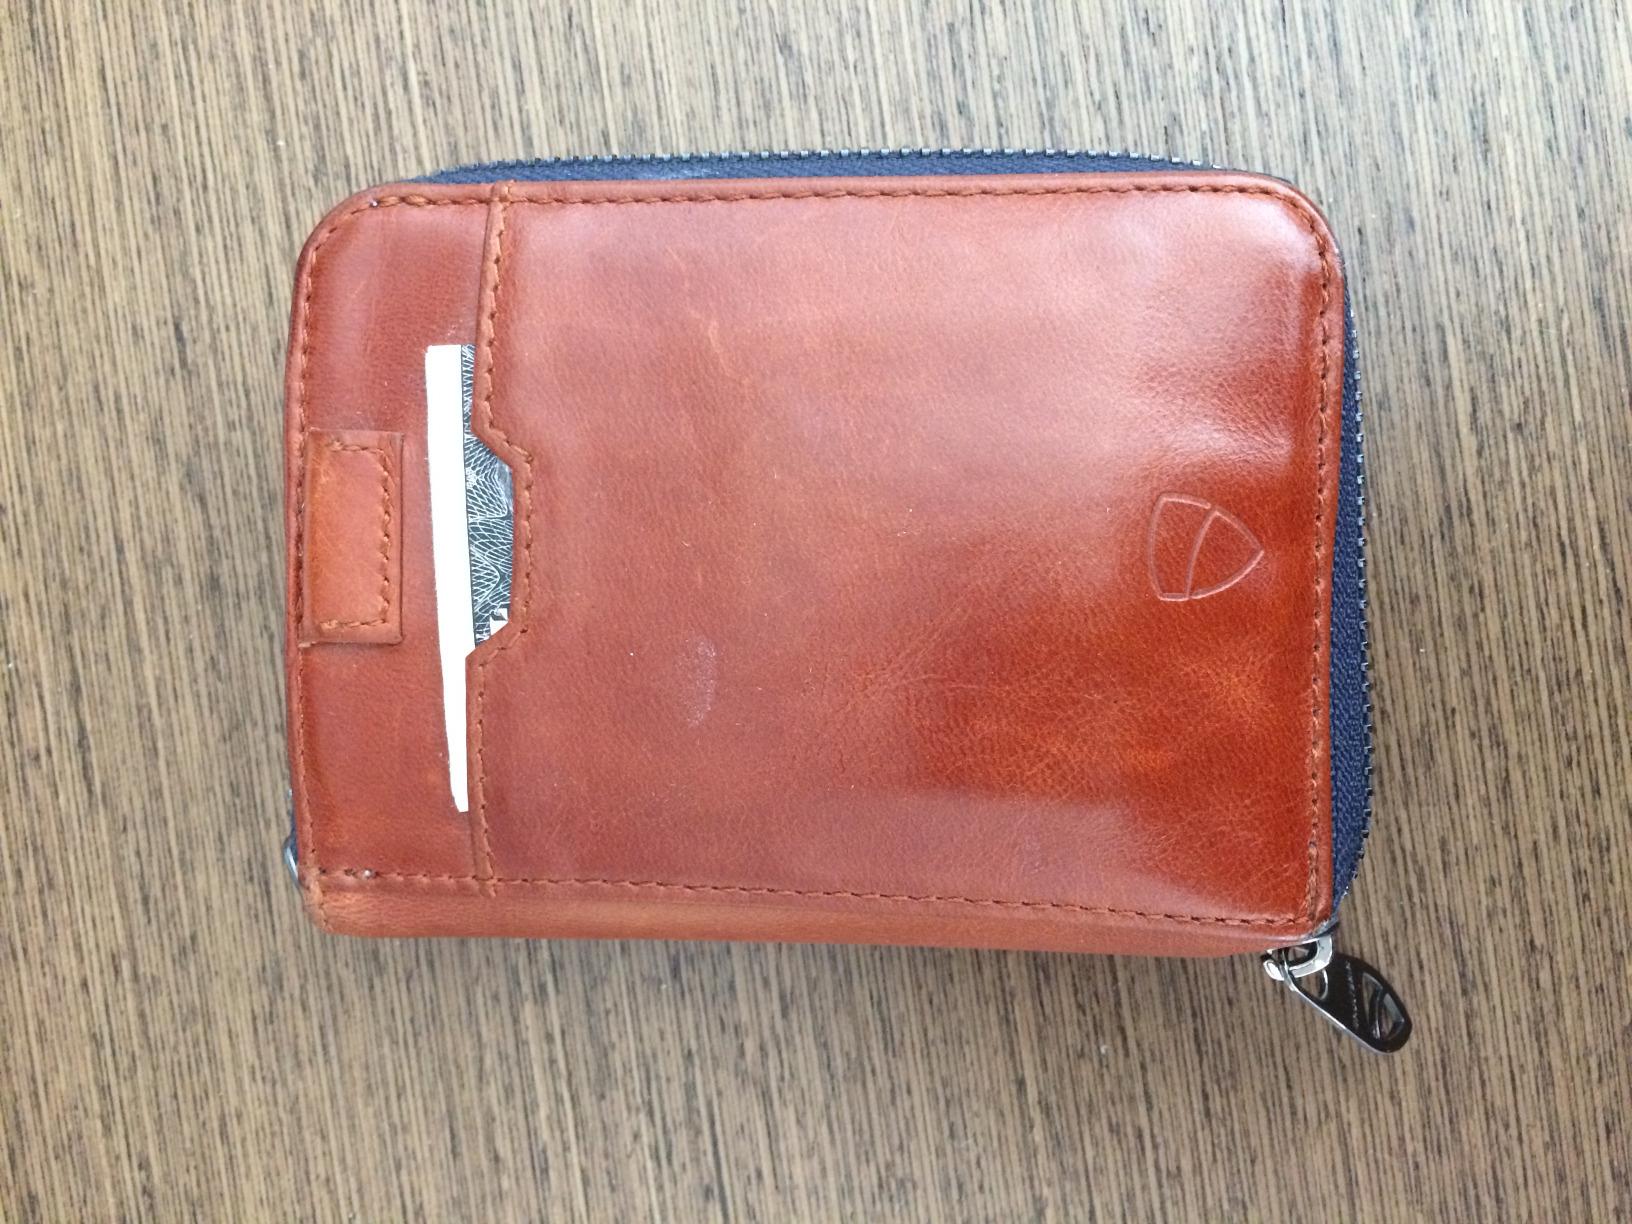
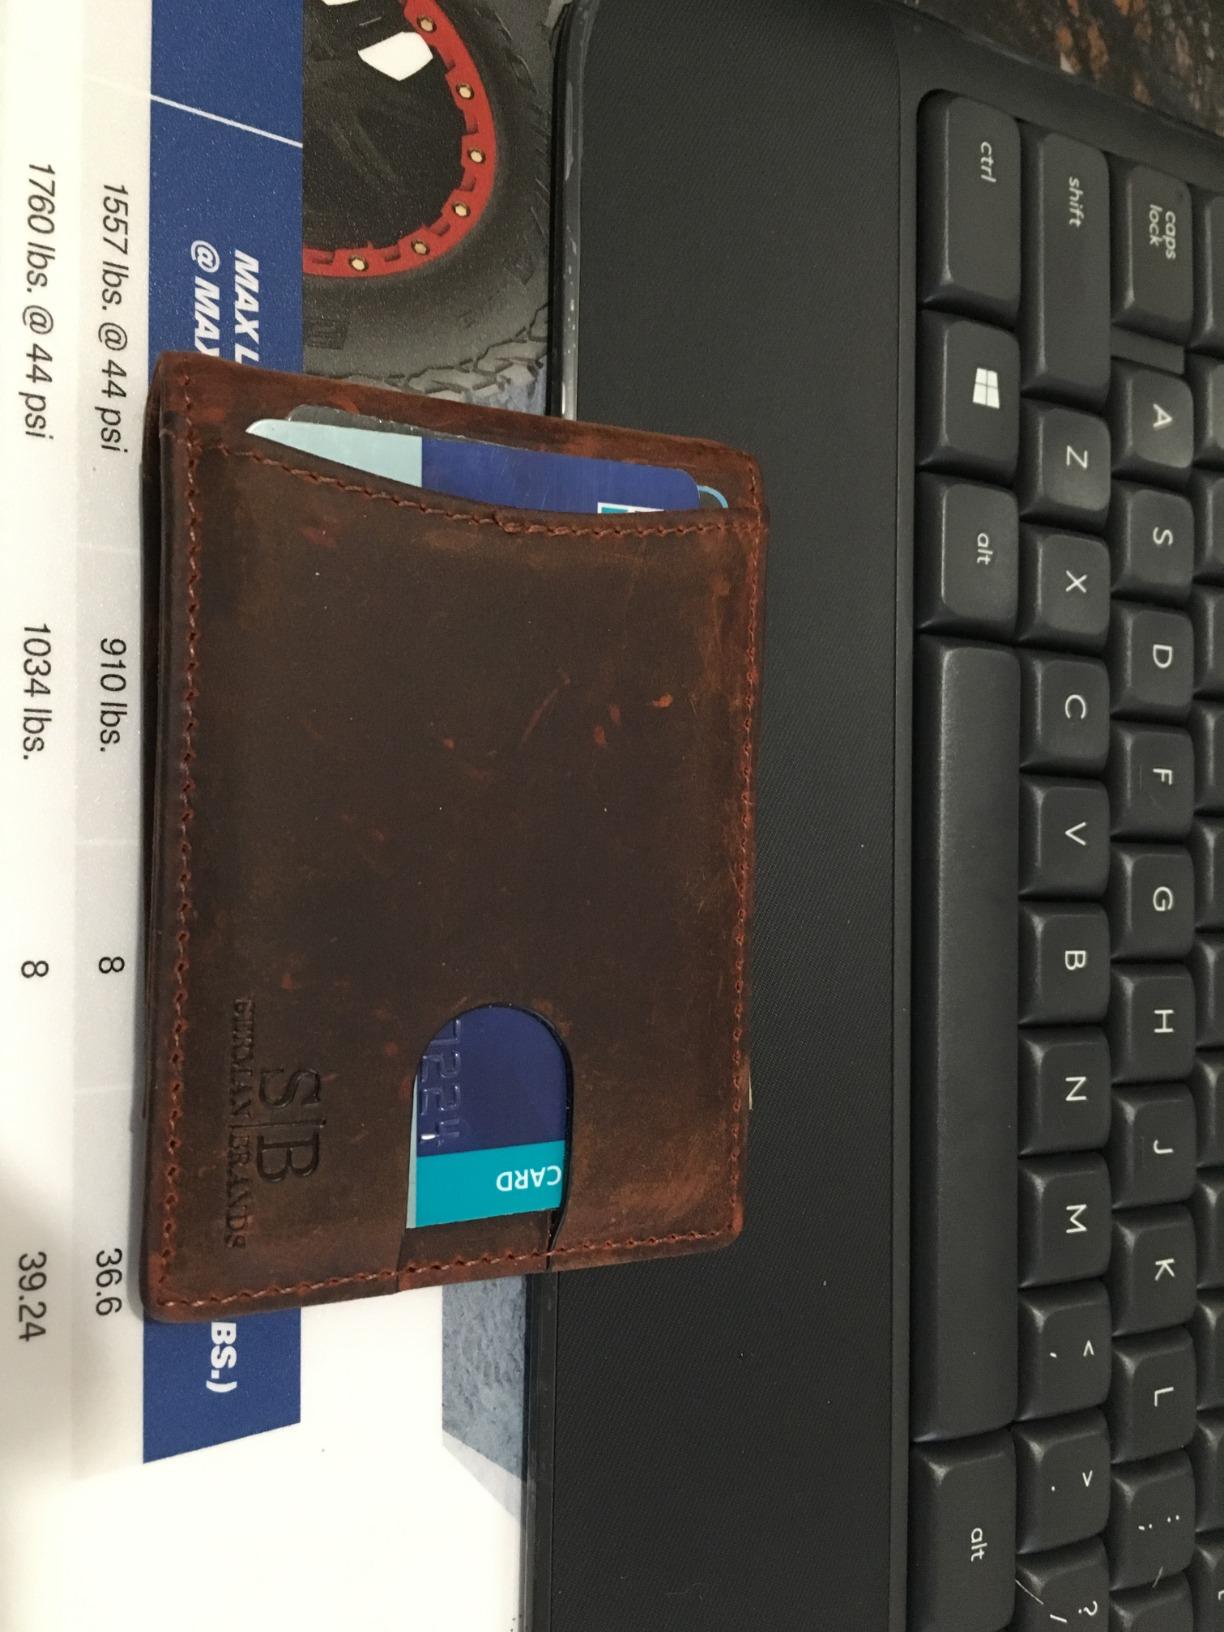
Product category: accessories_wallet
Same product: no